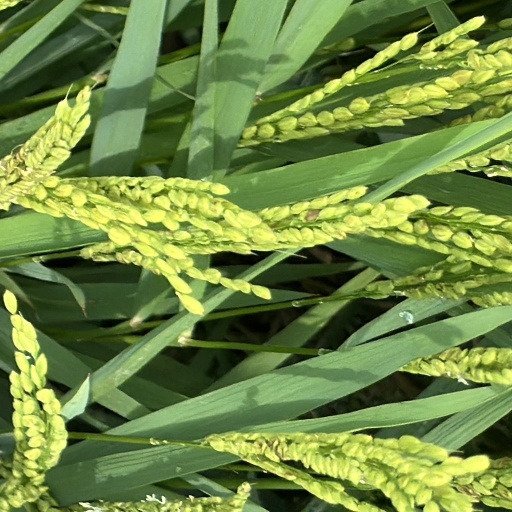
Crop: rice